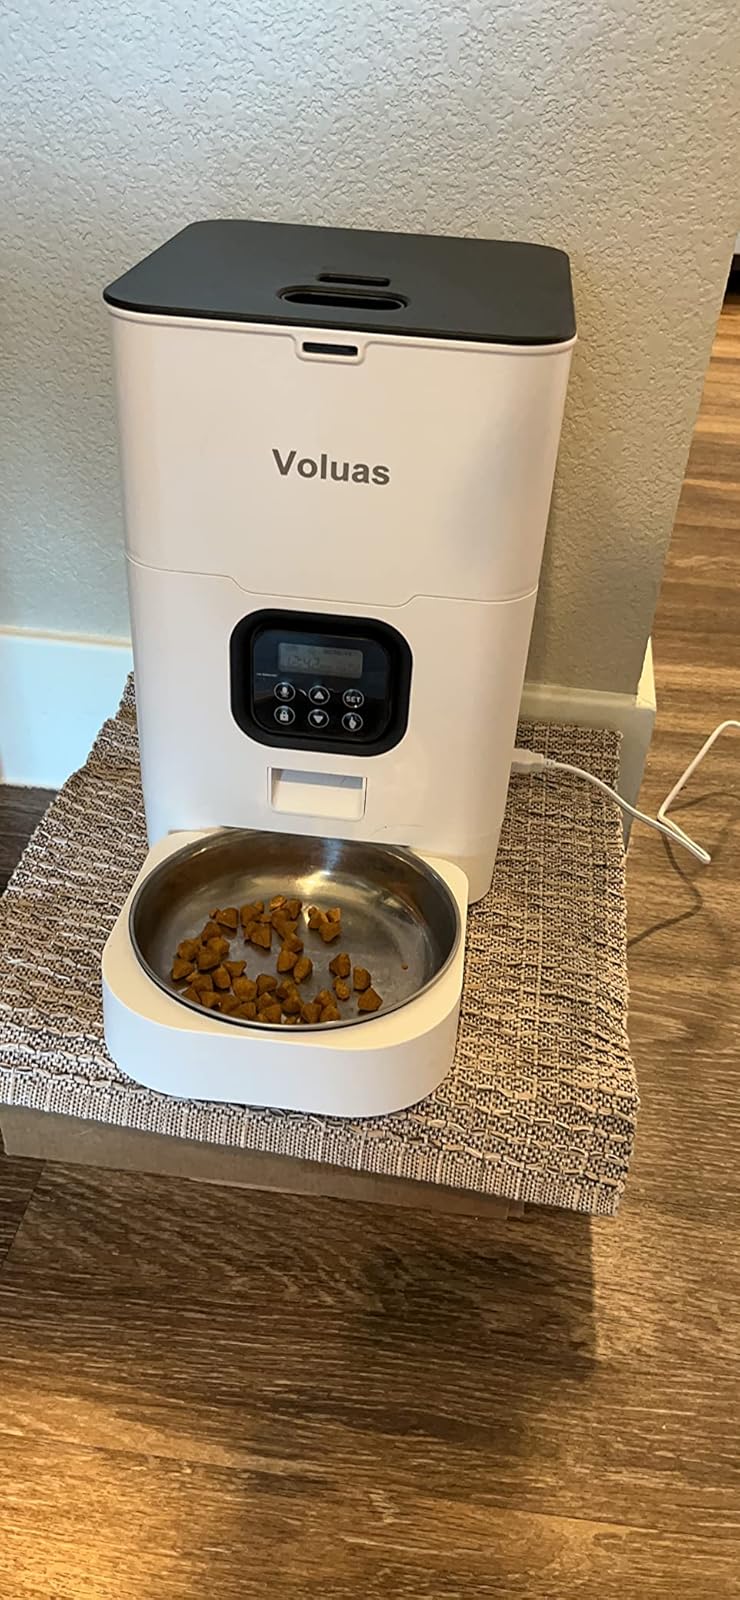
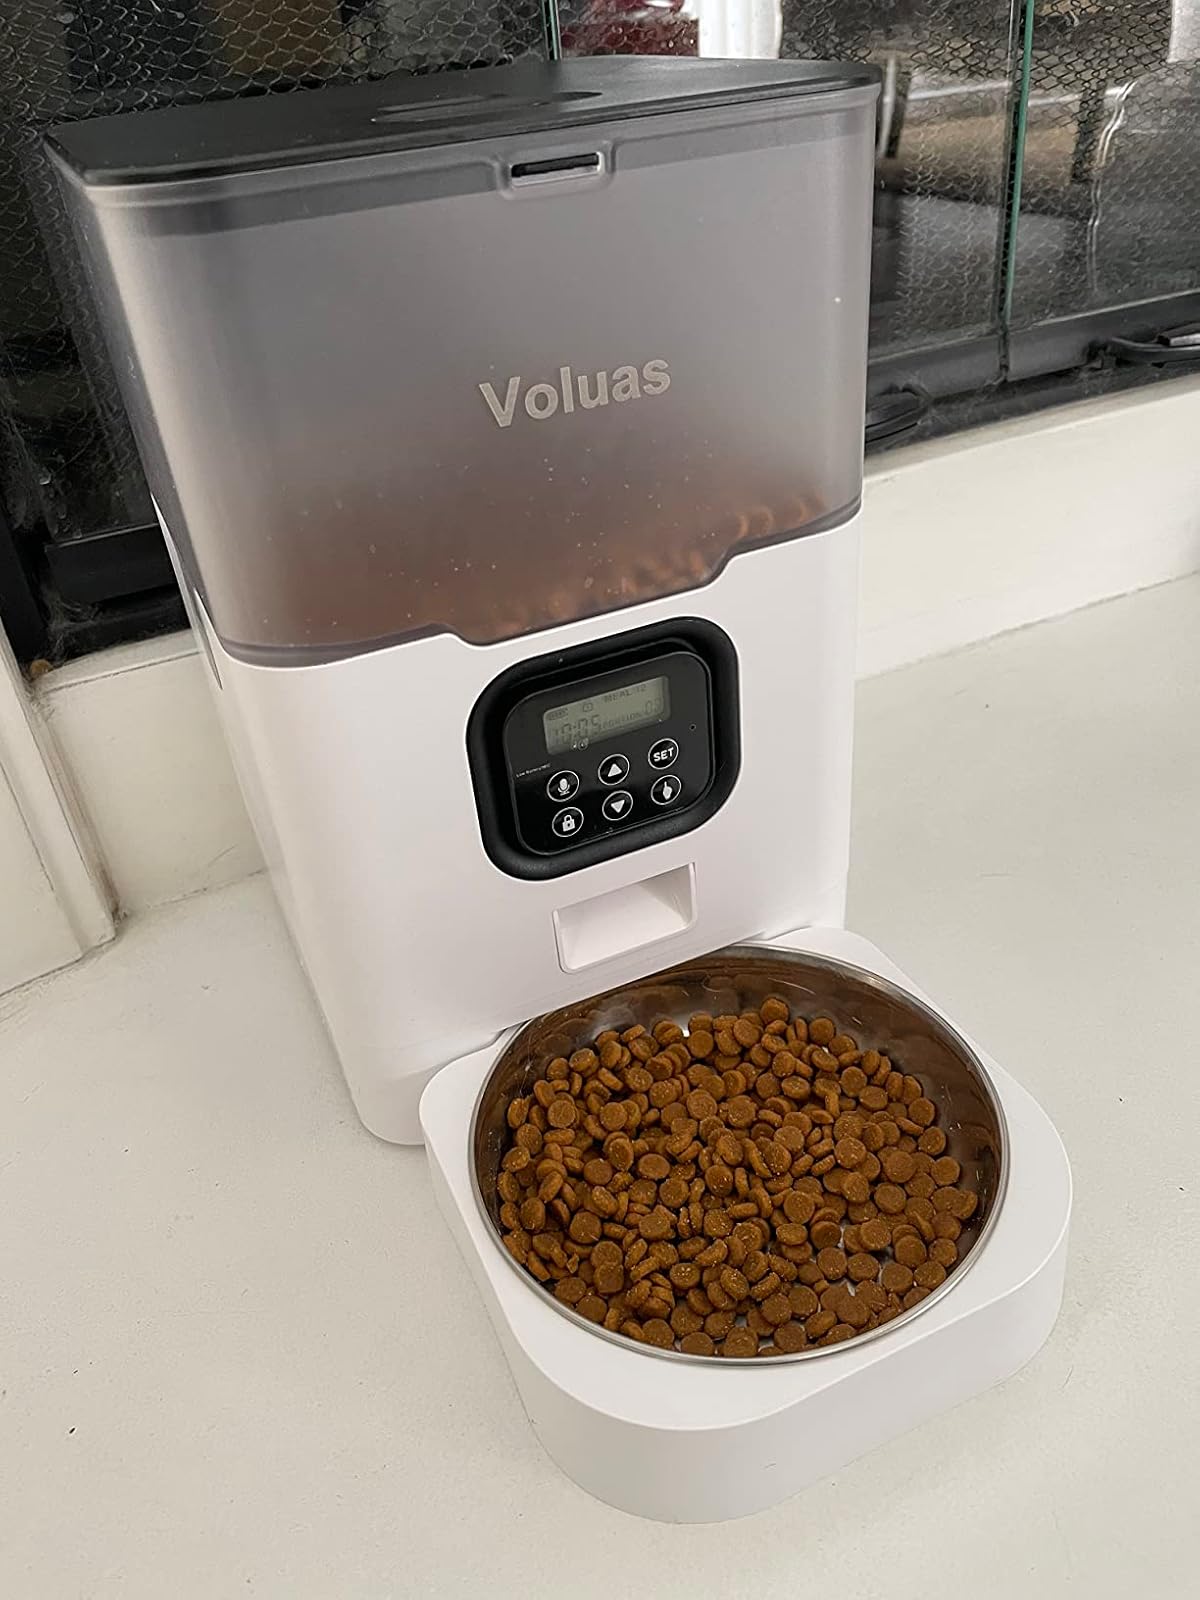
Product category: items_feeder
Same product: no